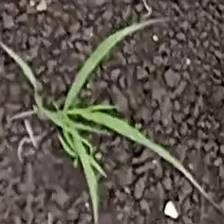
Weed species: Digitaria_SP_(Digitaria Sanguinalis )